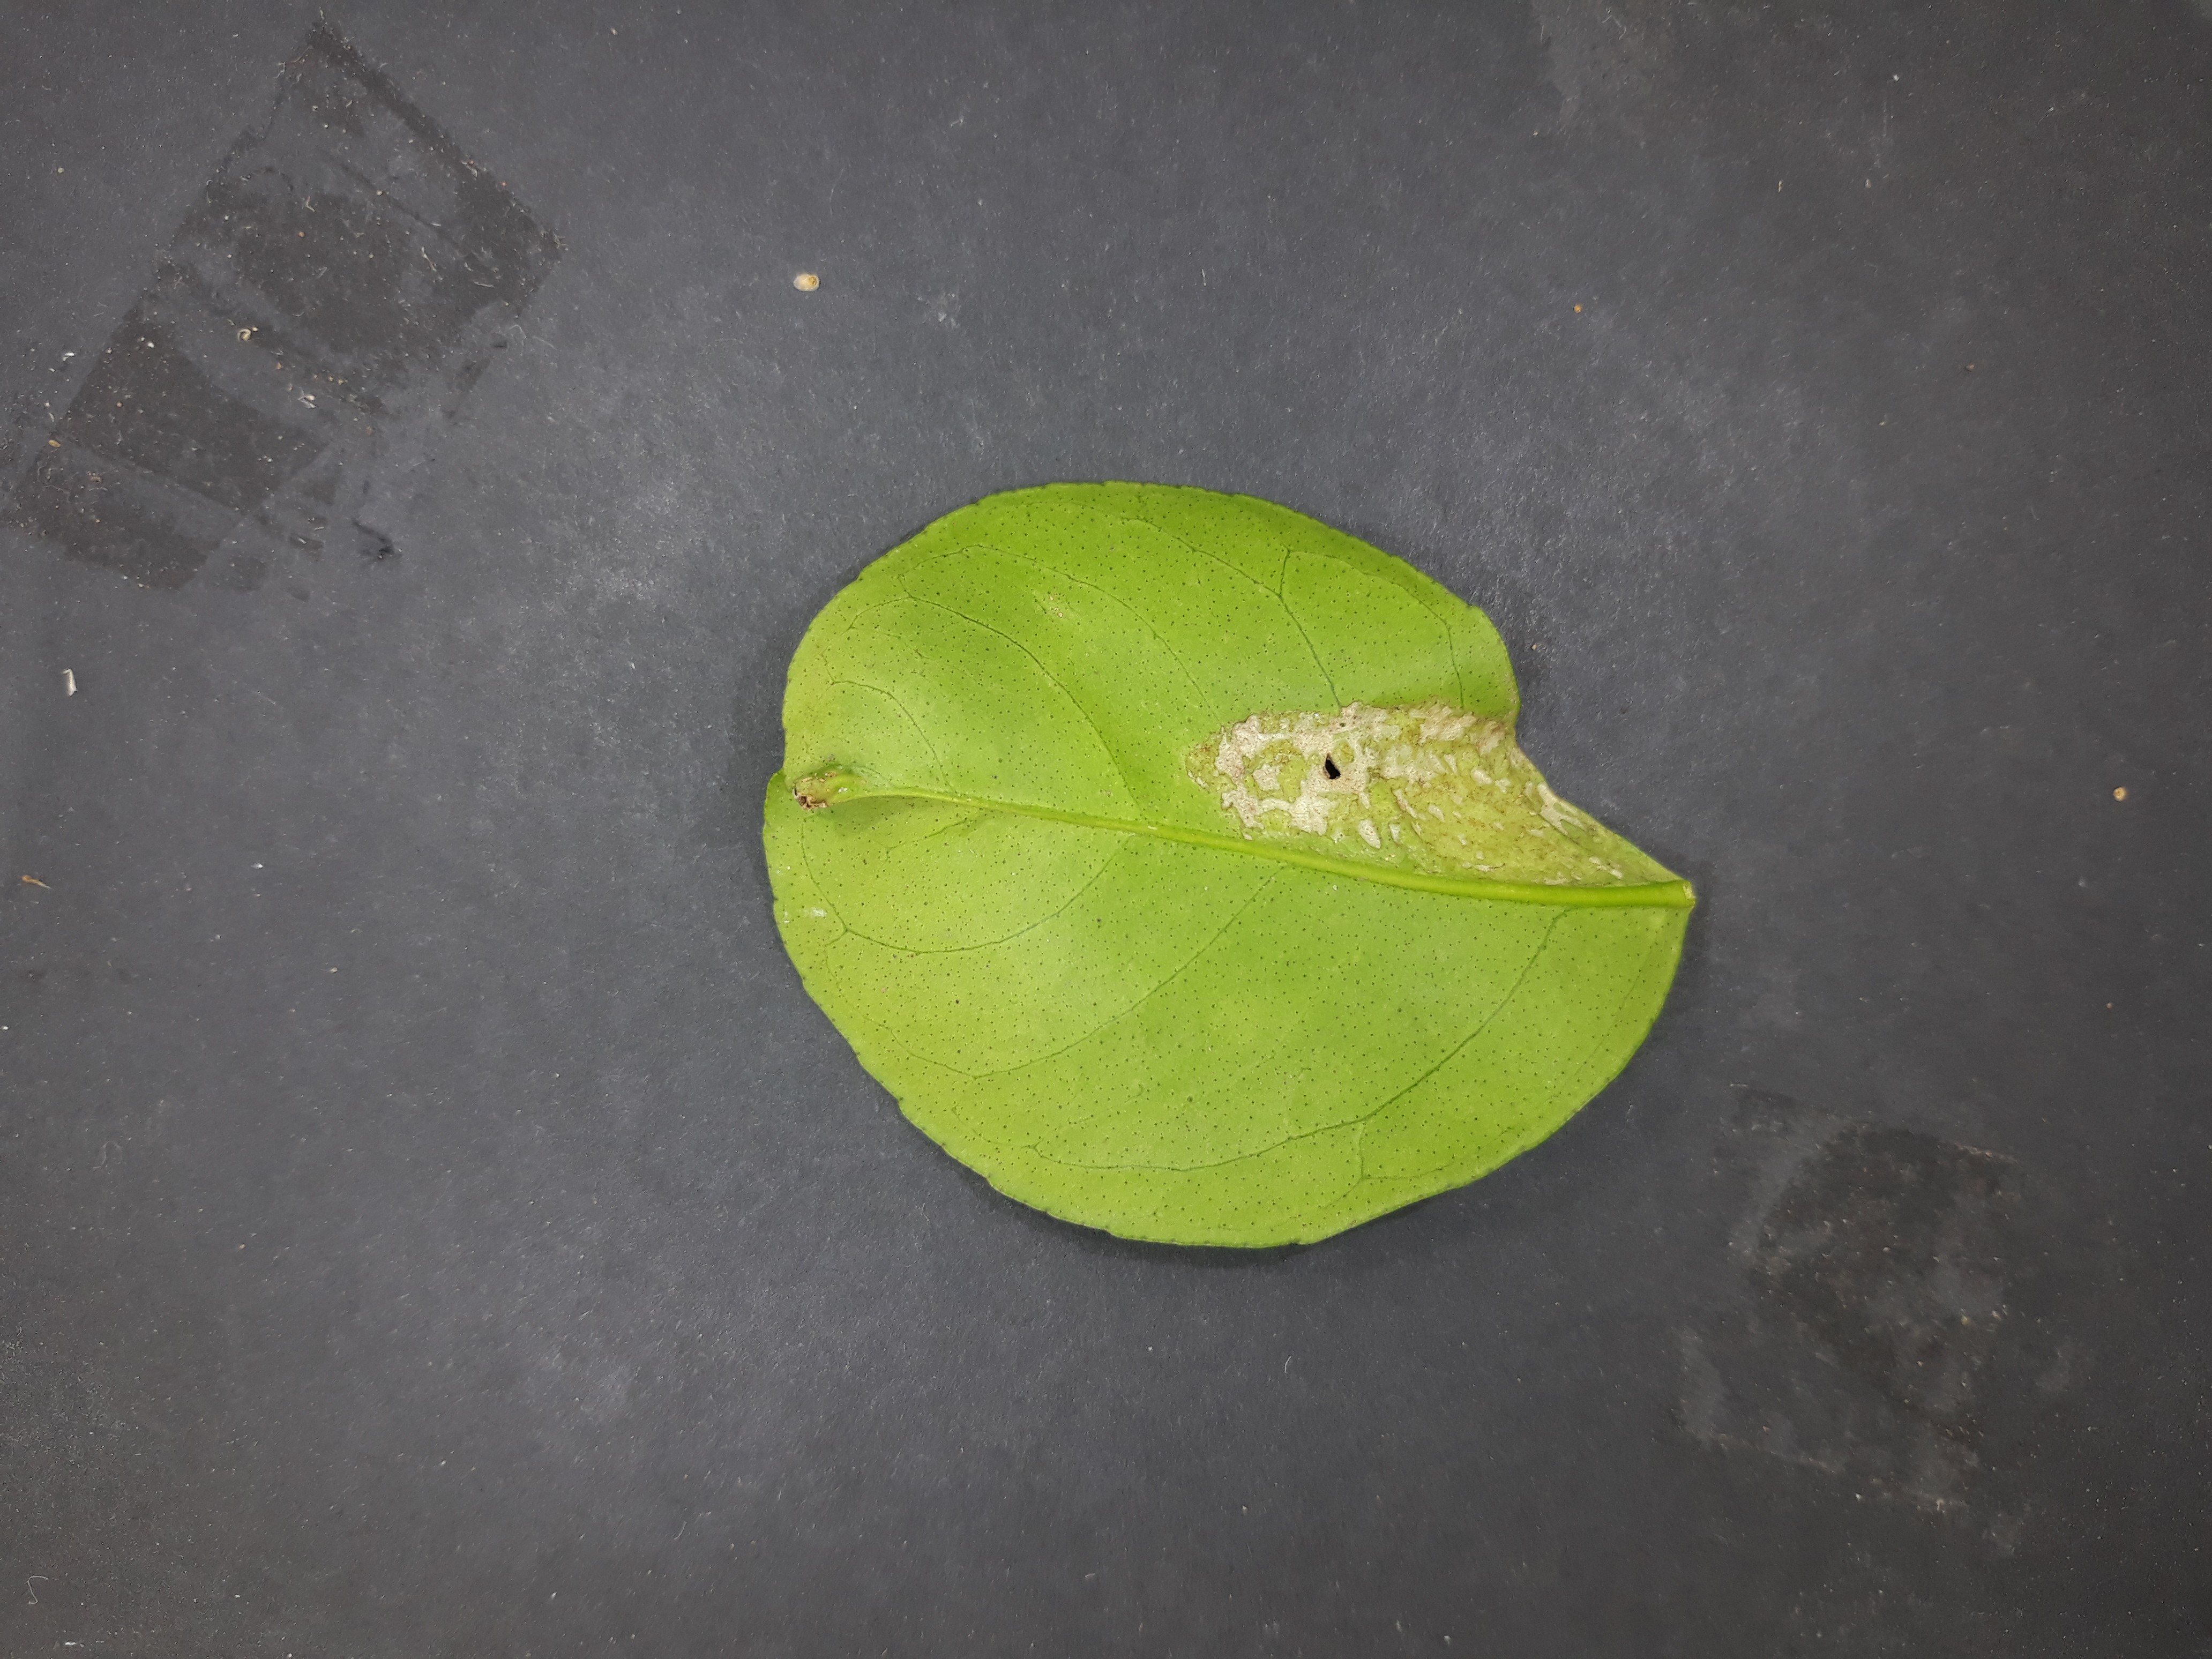
Label: Citrus_leafminer